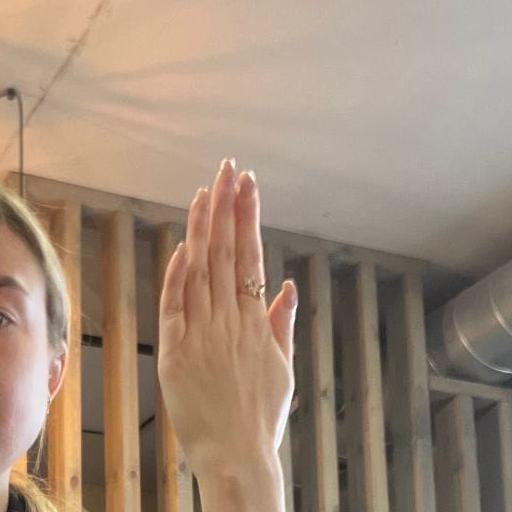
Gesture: stop_inverted